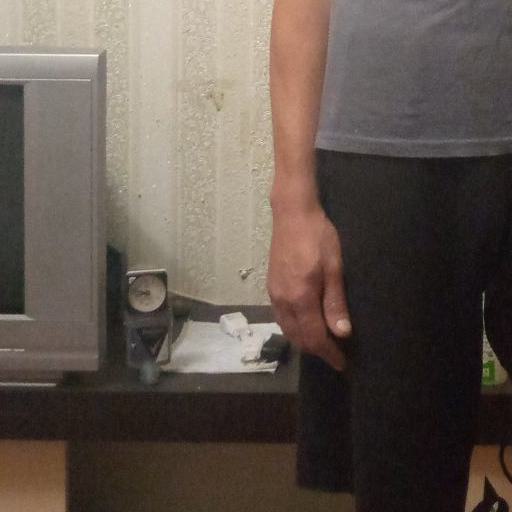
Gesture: no_gesture